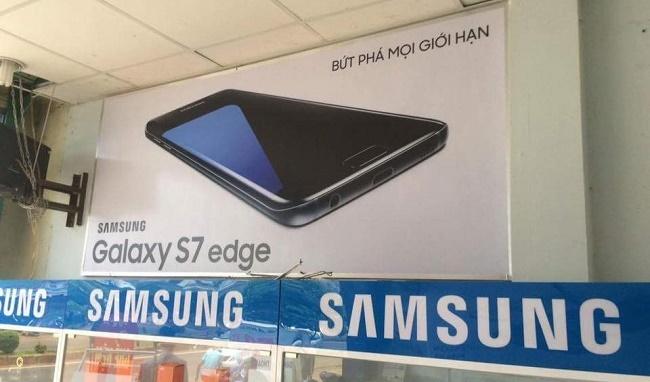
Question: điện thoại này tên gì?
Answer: điện thoại này tên galaxy s7 edge